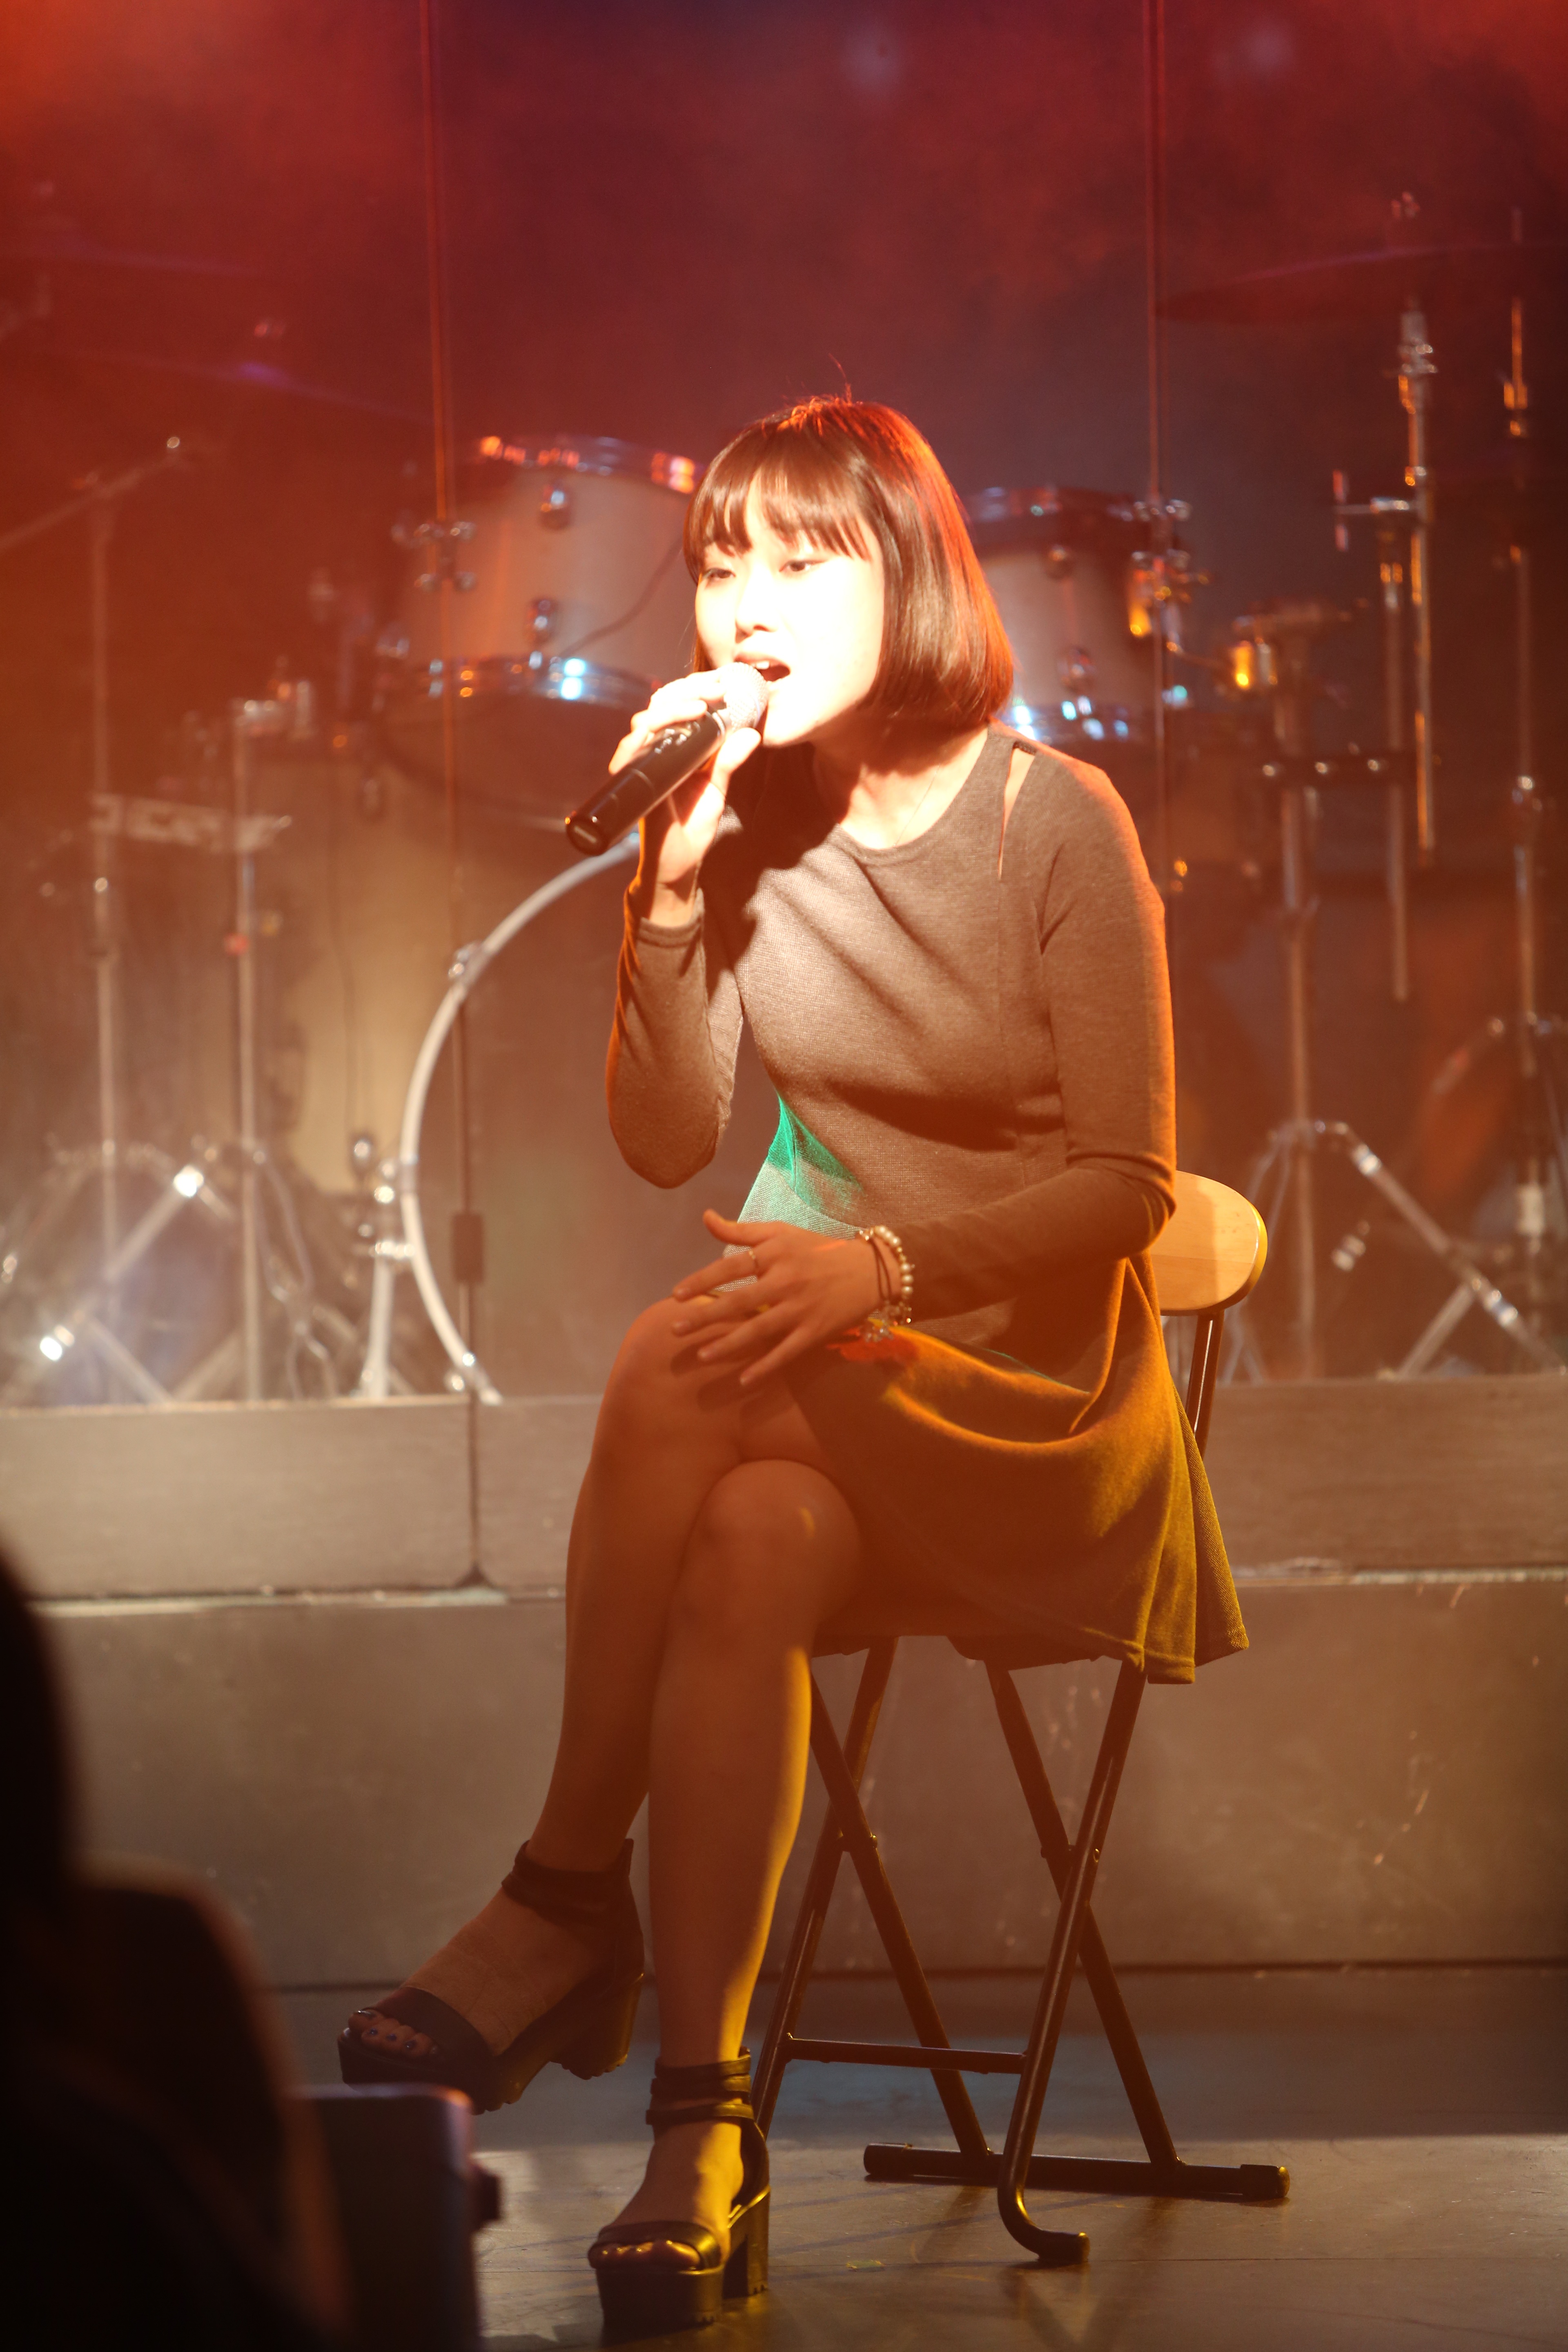
girl, woman, asian, singer, model, asia, fashion, lady, sing, performance art, stage, performance, party, singing, event, guitarist, disco